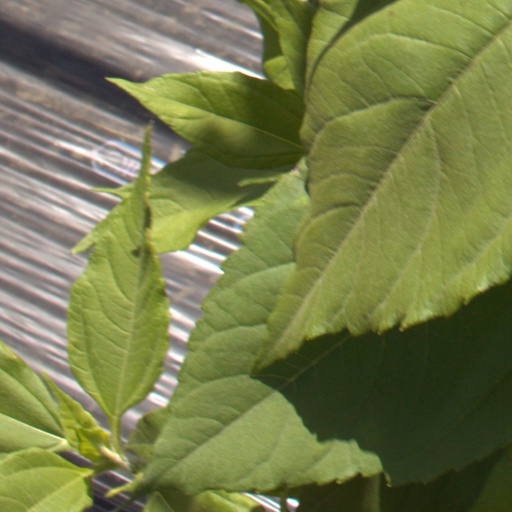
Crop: Jerusalem artichoke